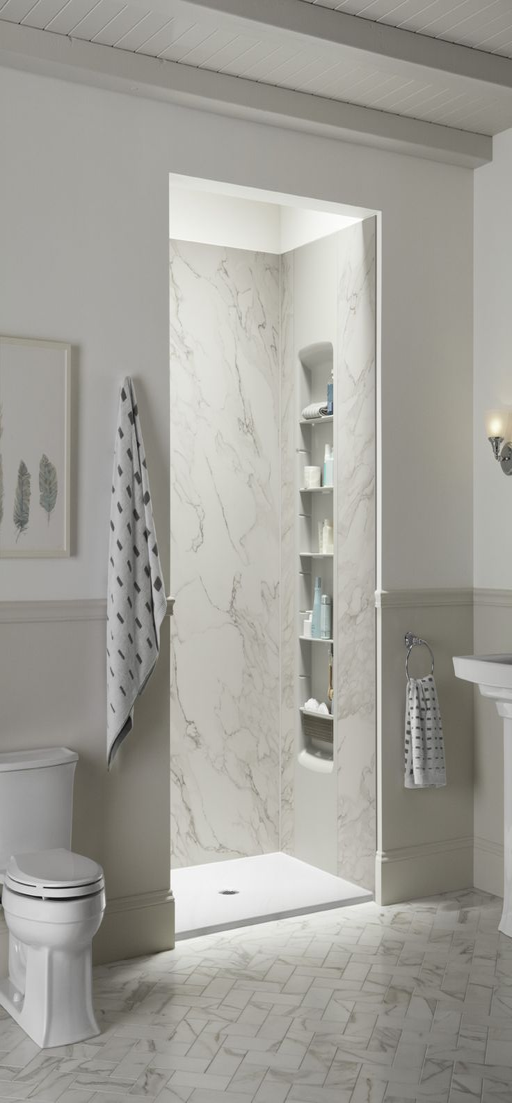
if you 're going to # dream ... dream big !